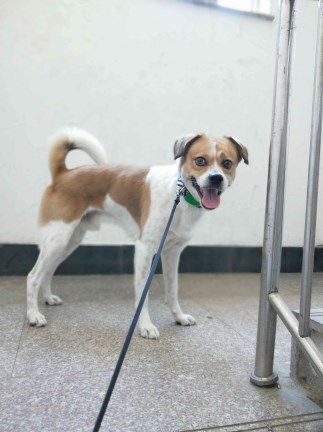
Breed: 3336-n000121-chinese_rural_dog